Tony Weller

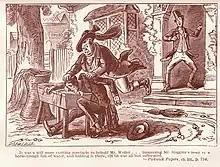
Tony Weller 'baptises' Stiggins - 1911 illustration

Later in the novel, Tony Weller marries Susan, a large and comfortable woman, who is the landlady of The Marquis of Granby public house in Dorking in Surrey. She is under the baleful influence of the Reverend Stiggins, the red-nosed, alcoholic and hypocritical Nonconformist minister at the local United Grand Junction, Ebenezer Temperance Association. Stiggins is inadvertently the cause of death of the second Mrs Weller when she is forced to sit for hours on the grass in the rain while he sermonized for hours, causing her to catch a heavy cold. After her death the greedy Stiggins arrived at the door of the inn, confidently expecting a bequest in her will. Such is Tony Weller's outrage that he roughly manhandles Stiggins and 'baptises' him by dunking him in the horse trough outside the inn.